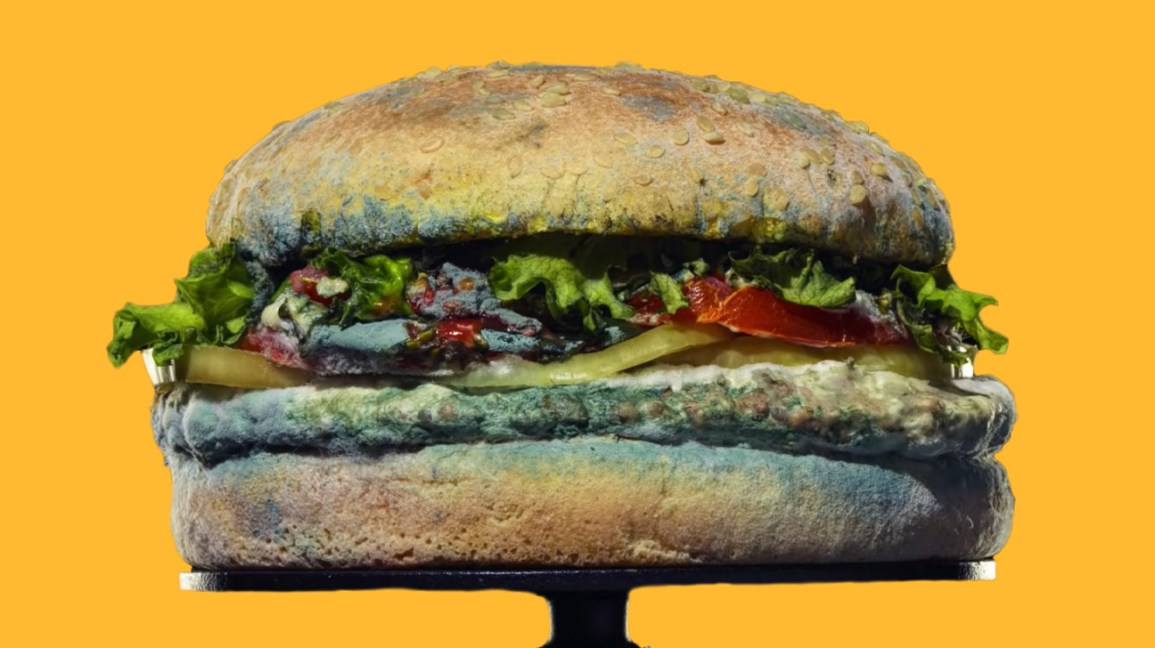
Dish: burger